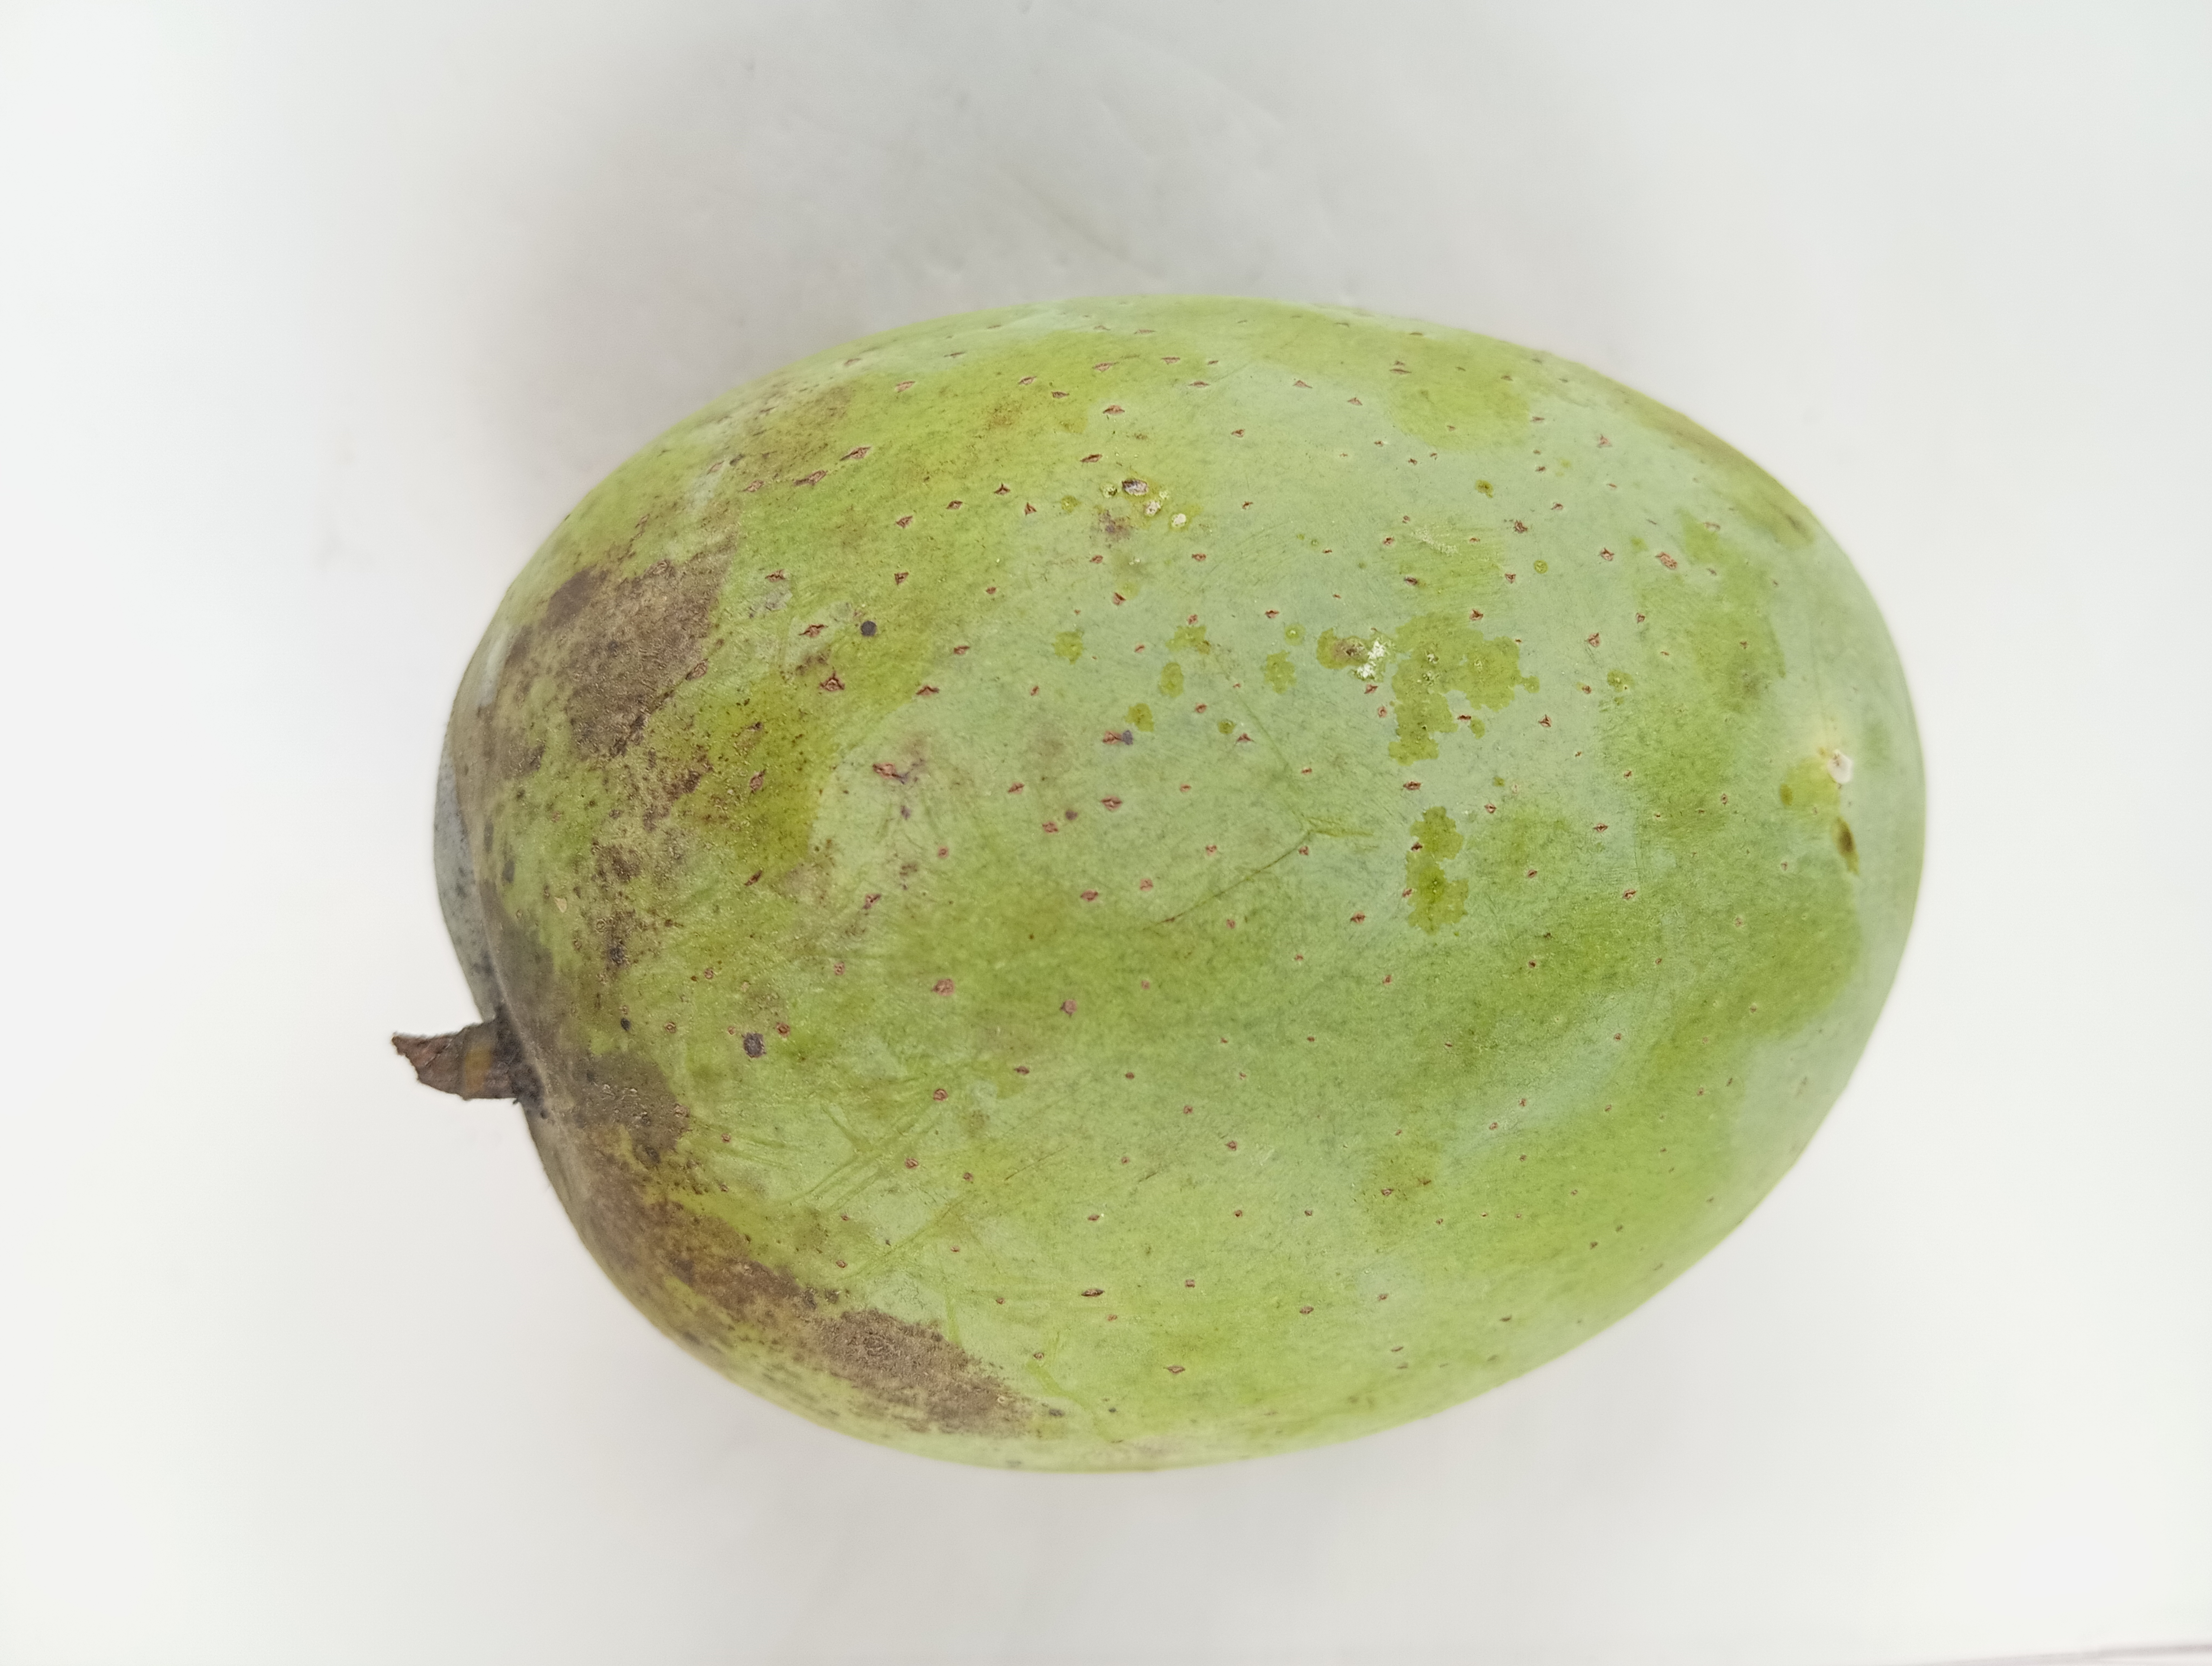
Mango variety: Langra